Disappearance of Reed Jeppson

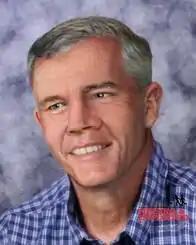
Age progression of Jeppson to age 60 by the National Center for Missing & Exploited Children

Jeppson's disappearance is the oldest active missing person case in the Salt Lake City Police Department’s files, and the department announced in 2010 that it would reexamine the case.